Maugerville

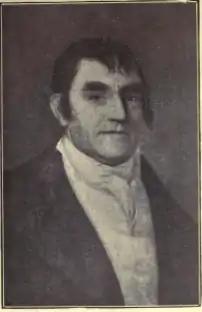
Joshua Mauger, namesake of Maugerville

Maugerville was the first English settlement established on the Saint John River subsequent to the British taking control of the area from the French, following the fall of Quebec in 1759. The story of its establishment demonstrates how colonial officials in Halifax, Nova Scotia, clandestinely dispossessed the Wəlastəkwiyik (Maliseet) indigenous peoples from their territorial lands without their knowledge, in violation of earlier Indian-British Treaties and the Royal Proclamations of 1761 and 1763.